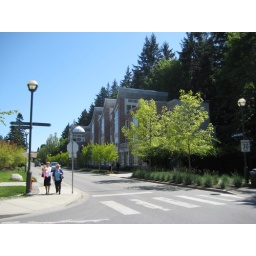
The C.K. Choi building was UBC's first green building, built in 1996.